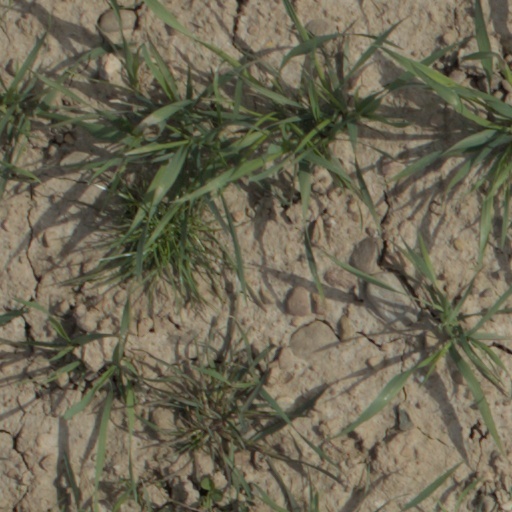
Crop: wheat